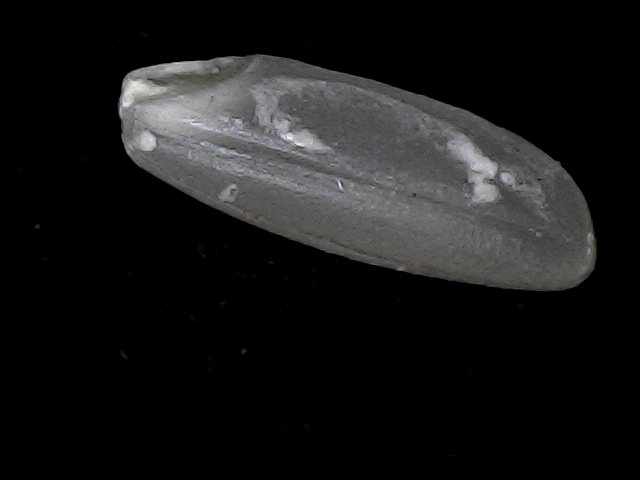
Rice variety: BD93